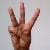
The image shows a hand gesture representing the letter 'W' in Indian Sign Language.